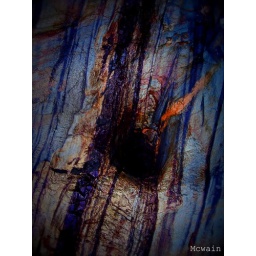
a pretty hole found in beach rock